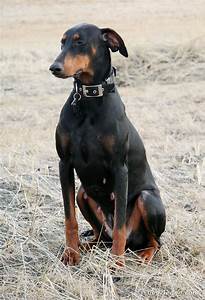
Label: cane